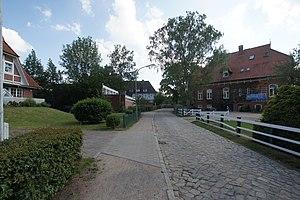
Hamburg (Altengamme), Allemagne: Vue du centre du village au Kirgenstegel